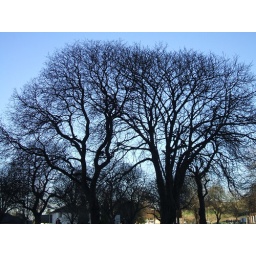
Horse-chestnuts in winter. These trees will disappear if the bus station is resited here. More vandalism.